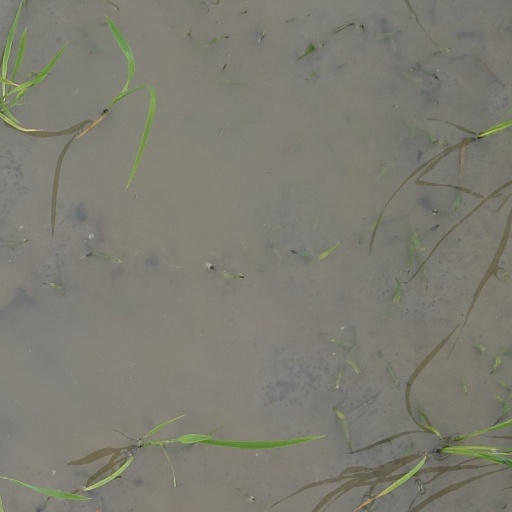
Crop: rice